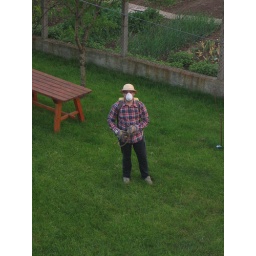
Adi in the garden from my old bedroom window